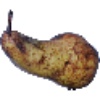
Label: pear_abate